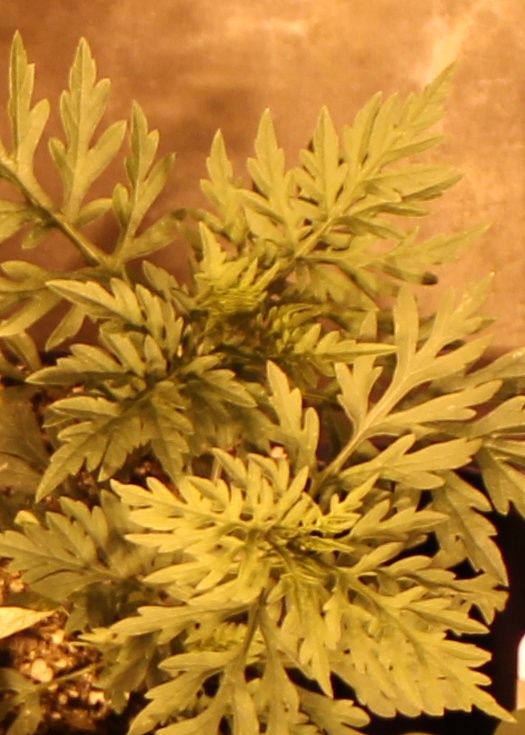
Label: Ragweed